Women's Auxiliary Australian Air Force

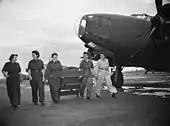
W.A.A.A.F technicians, Mascot airport, 4 July 1944.

Not long after World War II was declared in 1939, the Royal Australian Air Force had an urgent need for more skilled and semi-skilled signals and maintenance personnel to fulfil its wartime commitments to the Empire Air Training Scheme (EATS) for local defence in Australia.